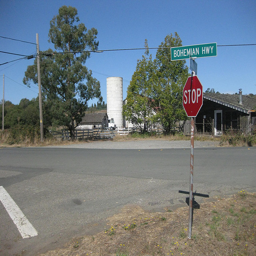
a stop sign sits at a corner of a street
A stop sign is shown with the sign for Bohemian Highway above it.
A stop sign on a the corner of a country road
A stop sign at a road ending at a rural highway.
Red stop sign hanging up on Bohemian highway.